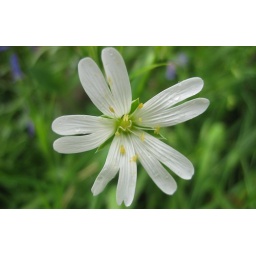
There were loads of these in amobgst the bluebells - the white and the blue looked really pretty against the spring green.